Twelve-string guitar

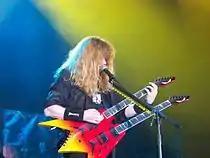
Dave Mustaine of Megadeth playing a Dean twin neck. Note the machine heads for the 12 string secondary strings on the edge of the body.

The most common tuning, considered standard today, is a variation on the standard six-string guitar tuning: , moving from lowest (sixth) course to highest (first) course. Lead Belly and some other players have doubled the lowest course two octaves above instead of one, producing a third string in unison with the top course, and some stringing the third course in unison as well, and some others all courses except the top in octaves.